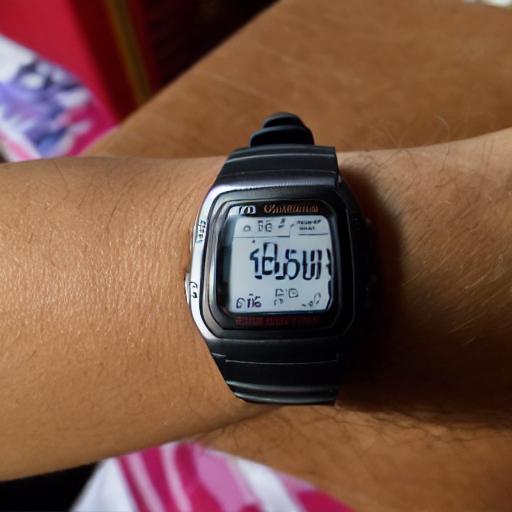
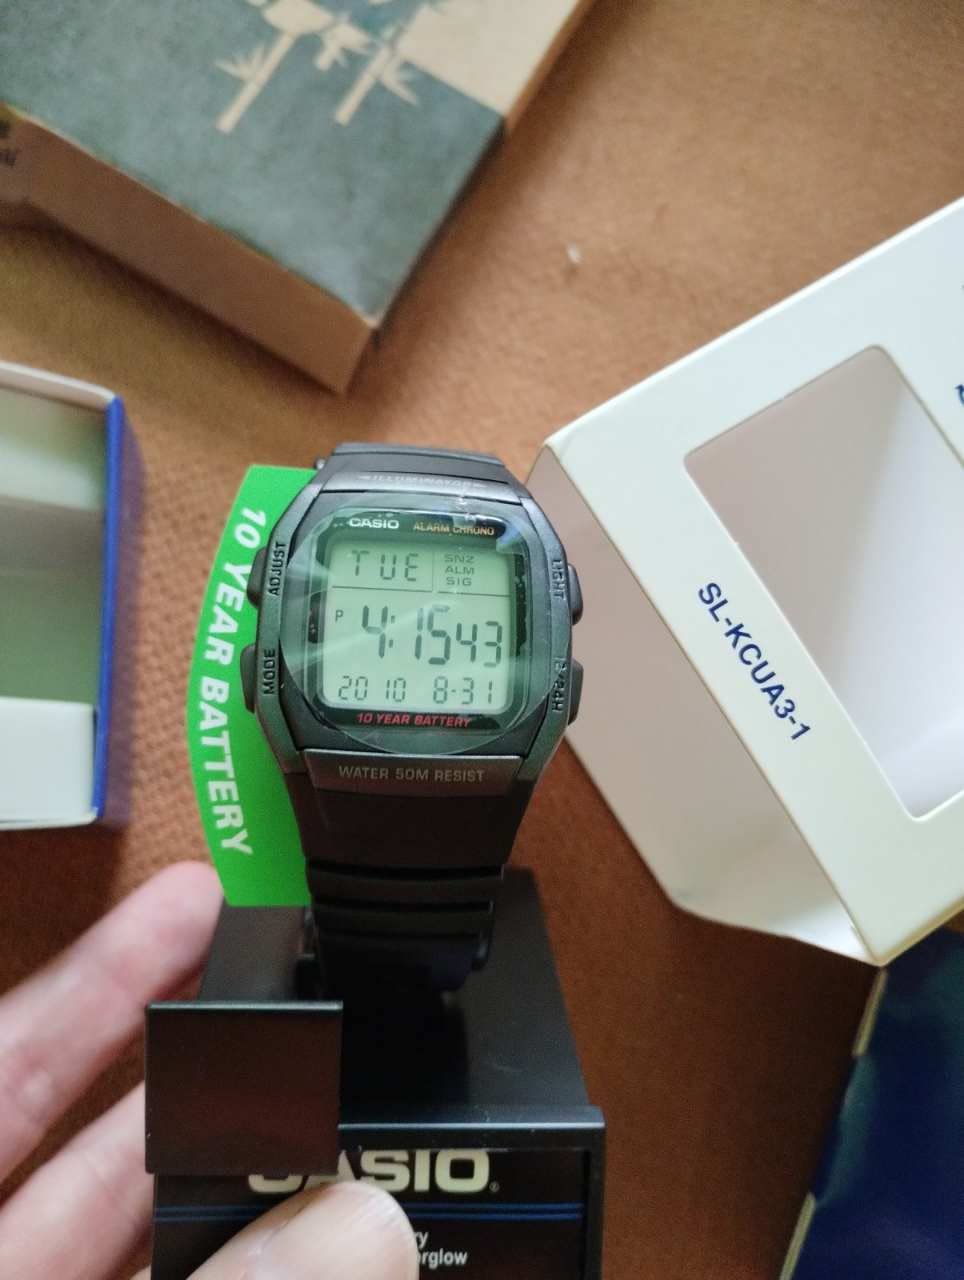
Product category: accessories_watch
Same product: no